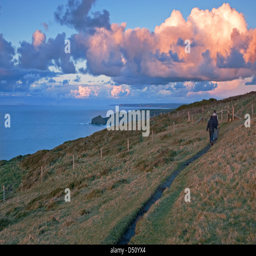
walkers on a late afternoon in winter